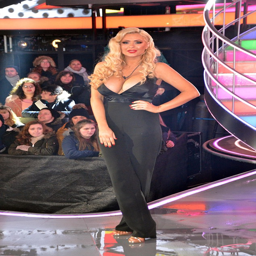
the end art model was the seventh person to get evicted